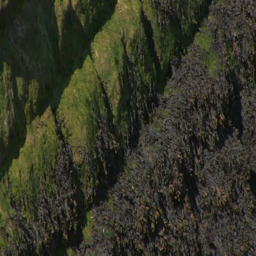
close up of green algae exposed by low tide on person